Yamato Station (Ibaraki)

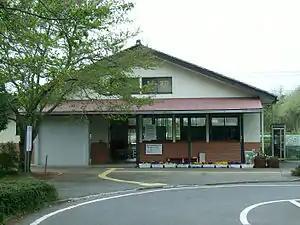
Yamato Station, April 2008

is a passenger railway station in the city of Sakuragawa, Ibaraki, Japan, operated by East Japan Railway Company (JR East).